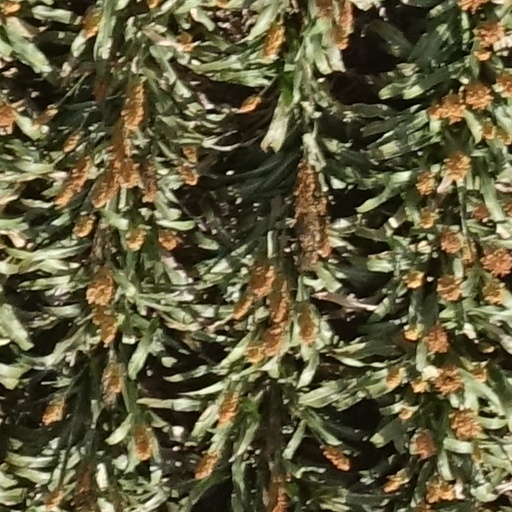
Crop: sorghum